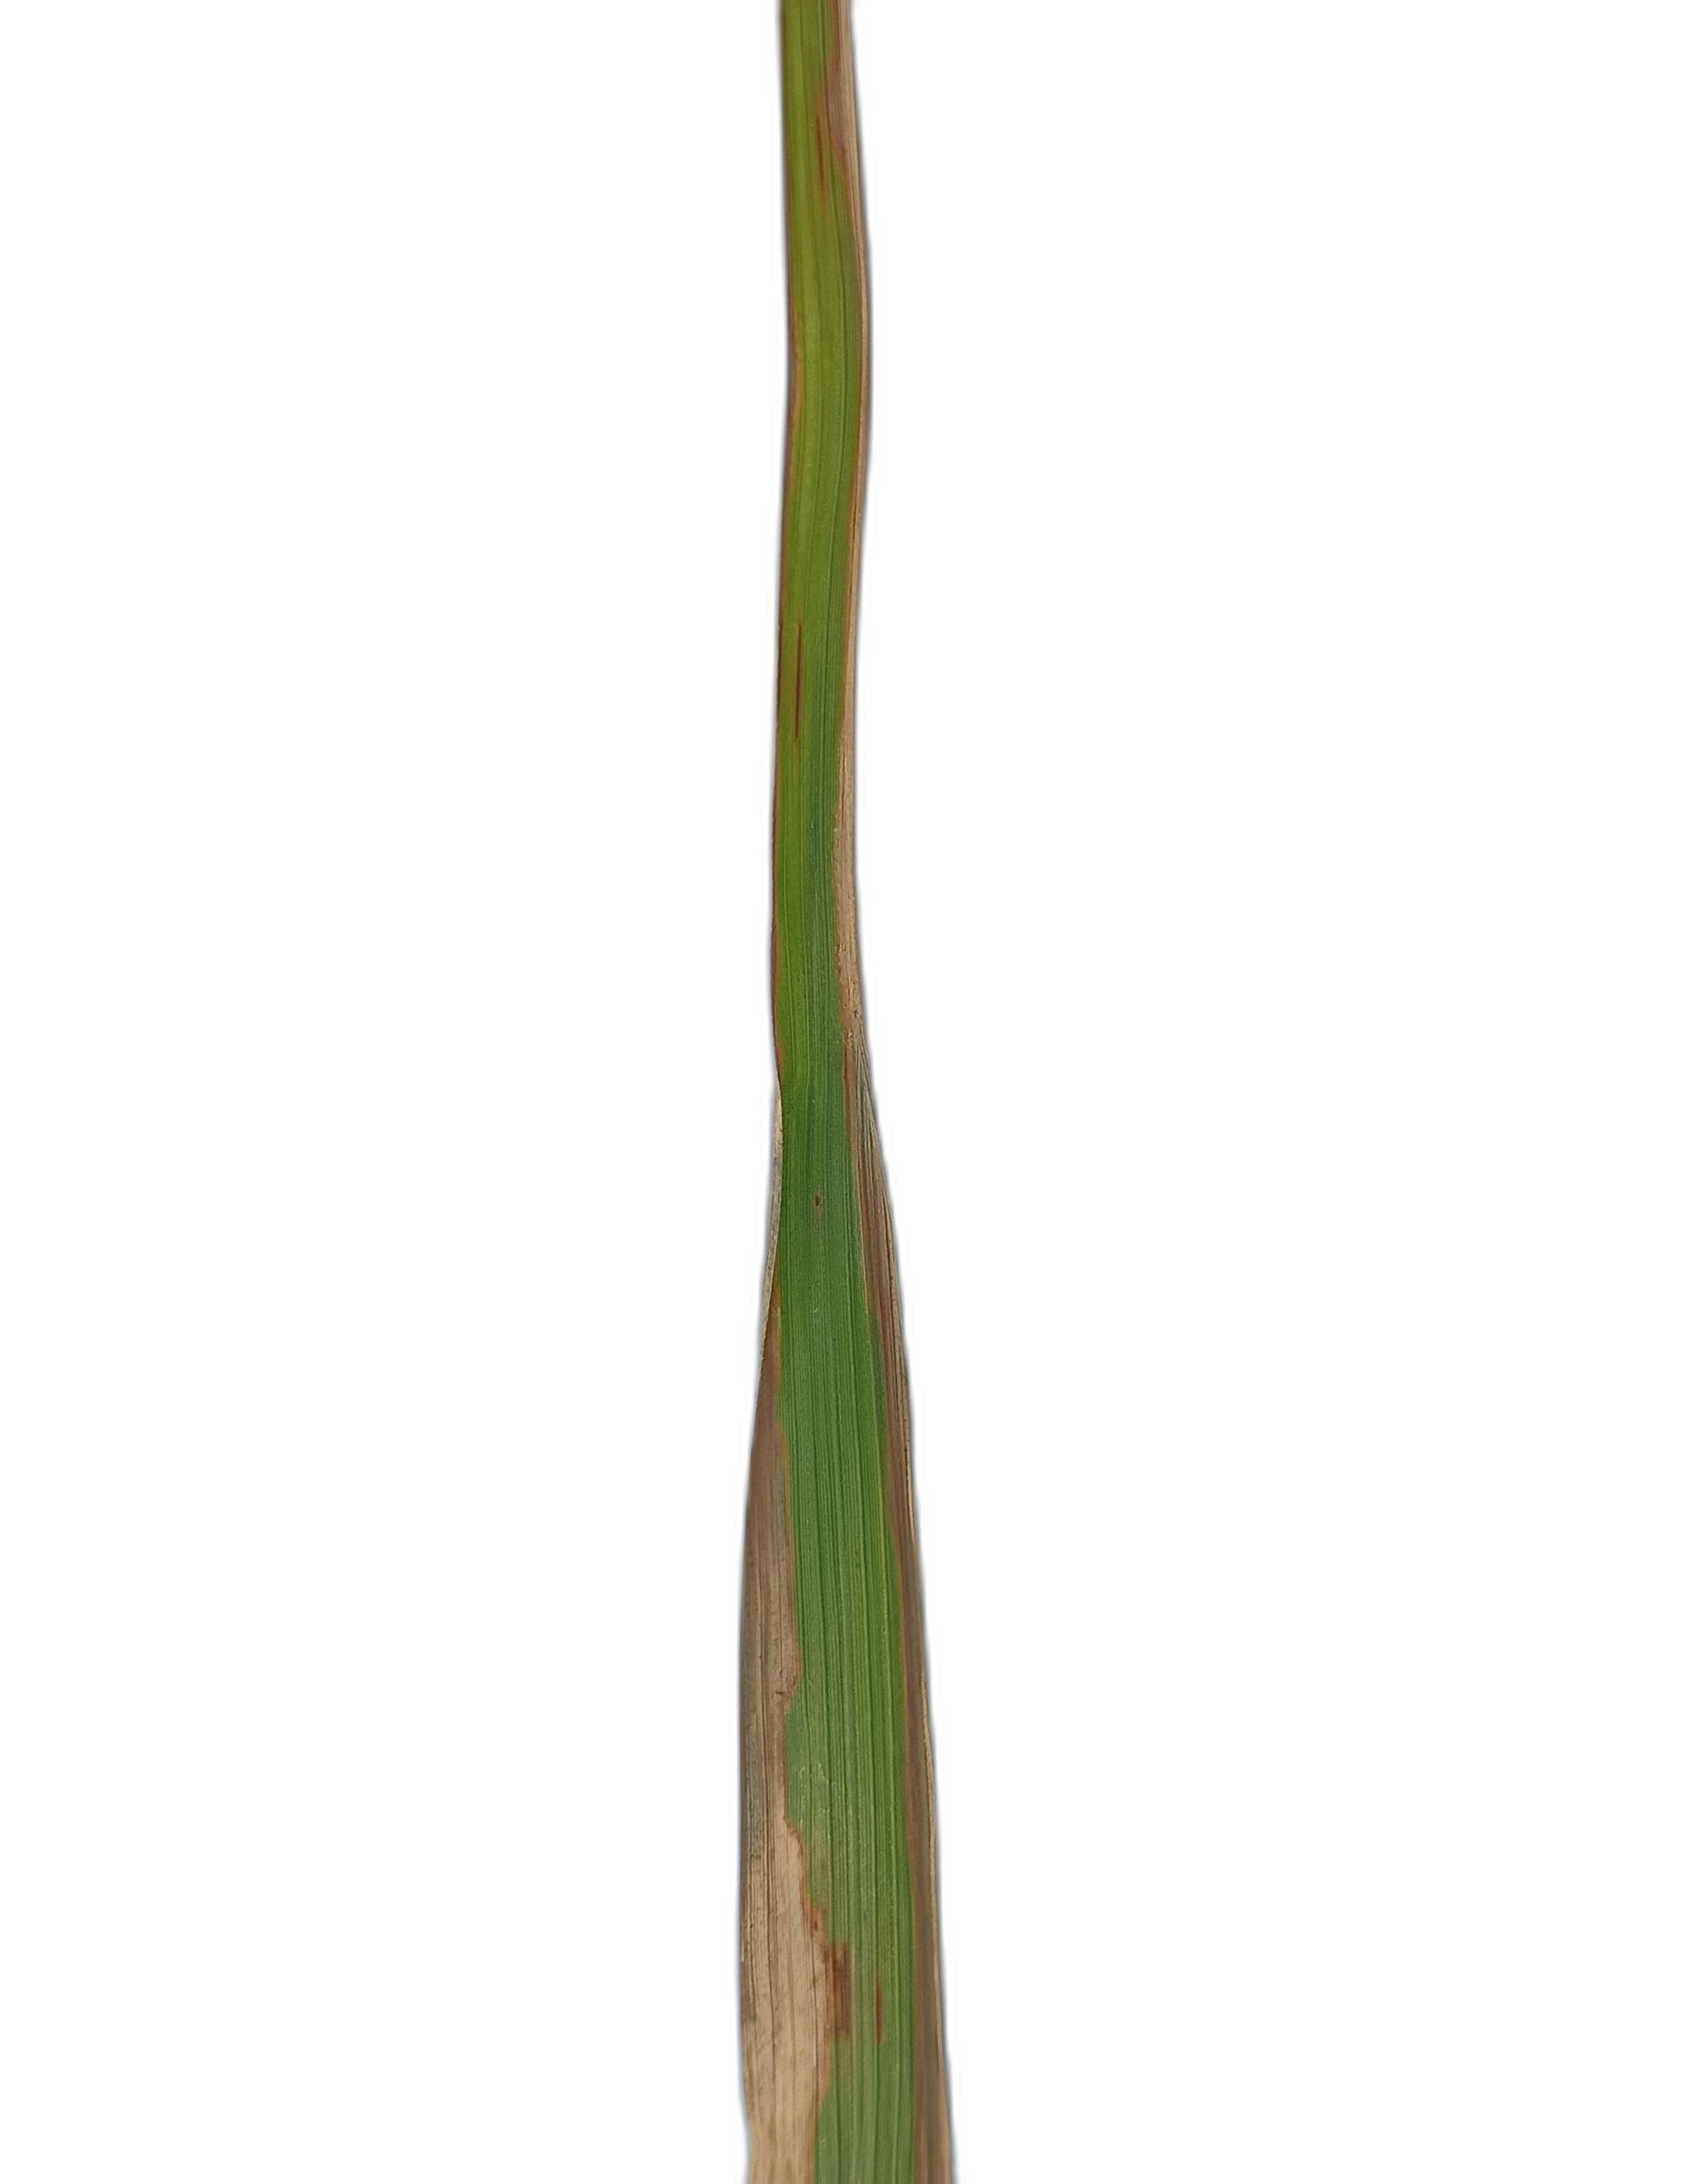
Label: Rice Stripes